Photovoltaic module analysis techniques

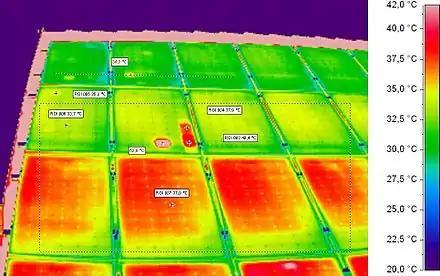
Thermography image of a PV module with hot spots in centered cell.

Some DMs lead to potential differences between the cells of a module or just parts of a single cell, which usually result in increased temperature, so called hot spots. An infrared (IR) camera allows to take an image of the module temperature with high spatial resolution, this is called thermography. Three different measurement methods are possible with thermography. The first one is called steady state thermography and can be done in the field. In laboratory conditions it is possible to perform pulse thermography and lock-in thermography, which can give a more detailed view of the PV module.